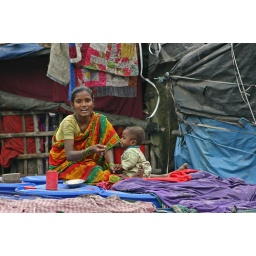
near the flower market in calcutta, where people basically live on the street.